Matzah

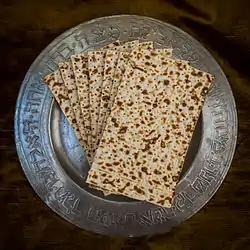
Matzah plate with an inscription of the blessing over the matzah

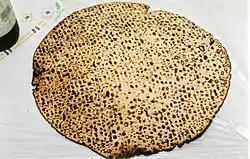
Handmade Shemurah Matzah

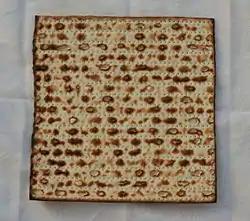
Matzah Shemurah worked with machine for Passover

Matzah, matzo, or maẓẓah ("," : matzot or Ashk. matzos) is an unleavened flatbread that is part of Jewish cuisine and forms an integral element of the Passover festival, during which "chametz" (leavening agent and five grains deemed by "halakha" to be self-leavening) is forbidden.